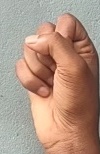
ASL sign: S